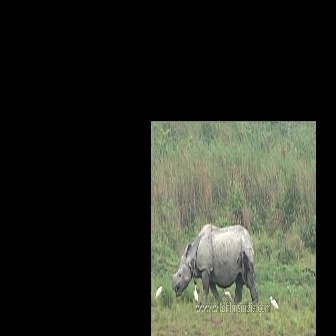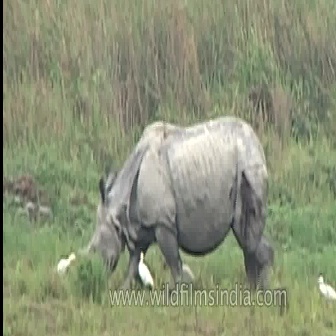
  Please identify the target specified by the bounding box [170,222,258,310] in the first image and locate it in the second image. Return the coordinates in [x_min,y_min,x_max,y_max] format.
Answer: [78,114,274,310]